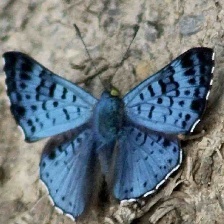
Species: GLITTERING SAPPHIRE